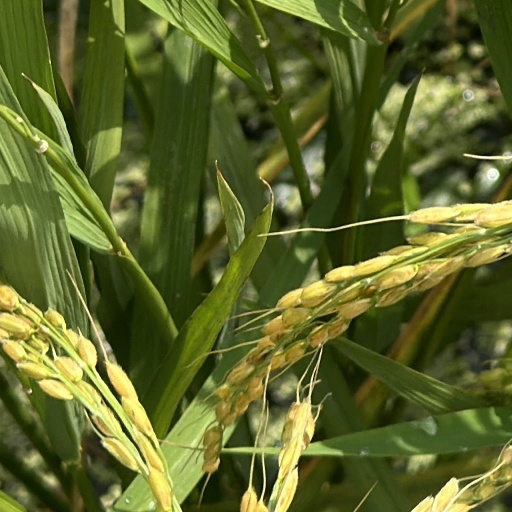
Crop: rice